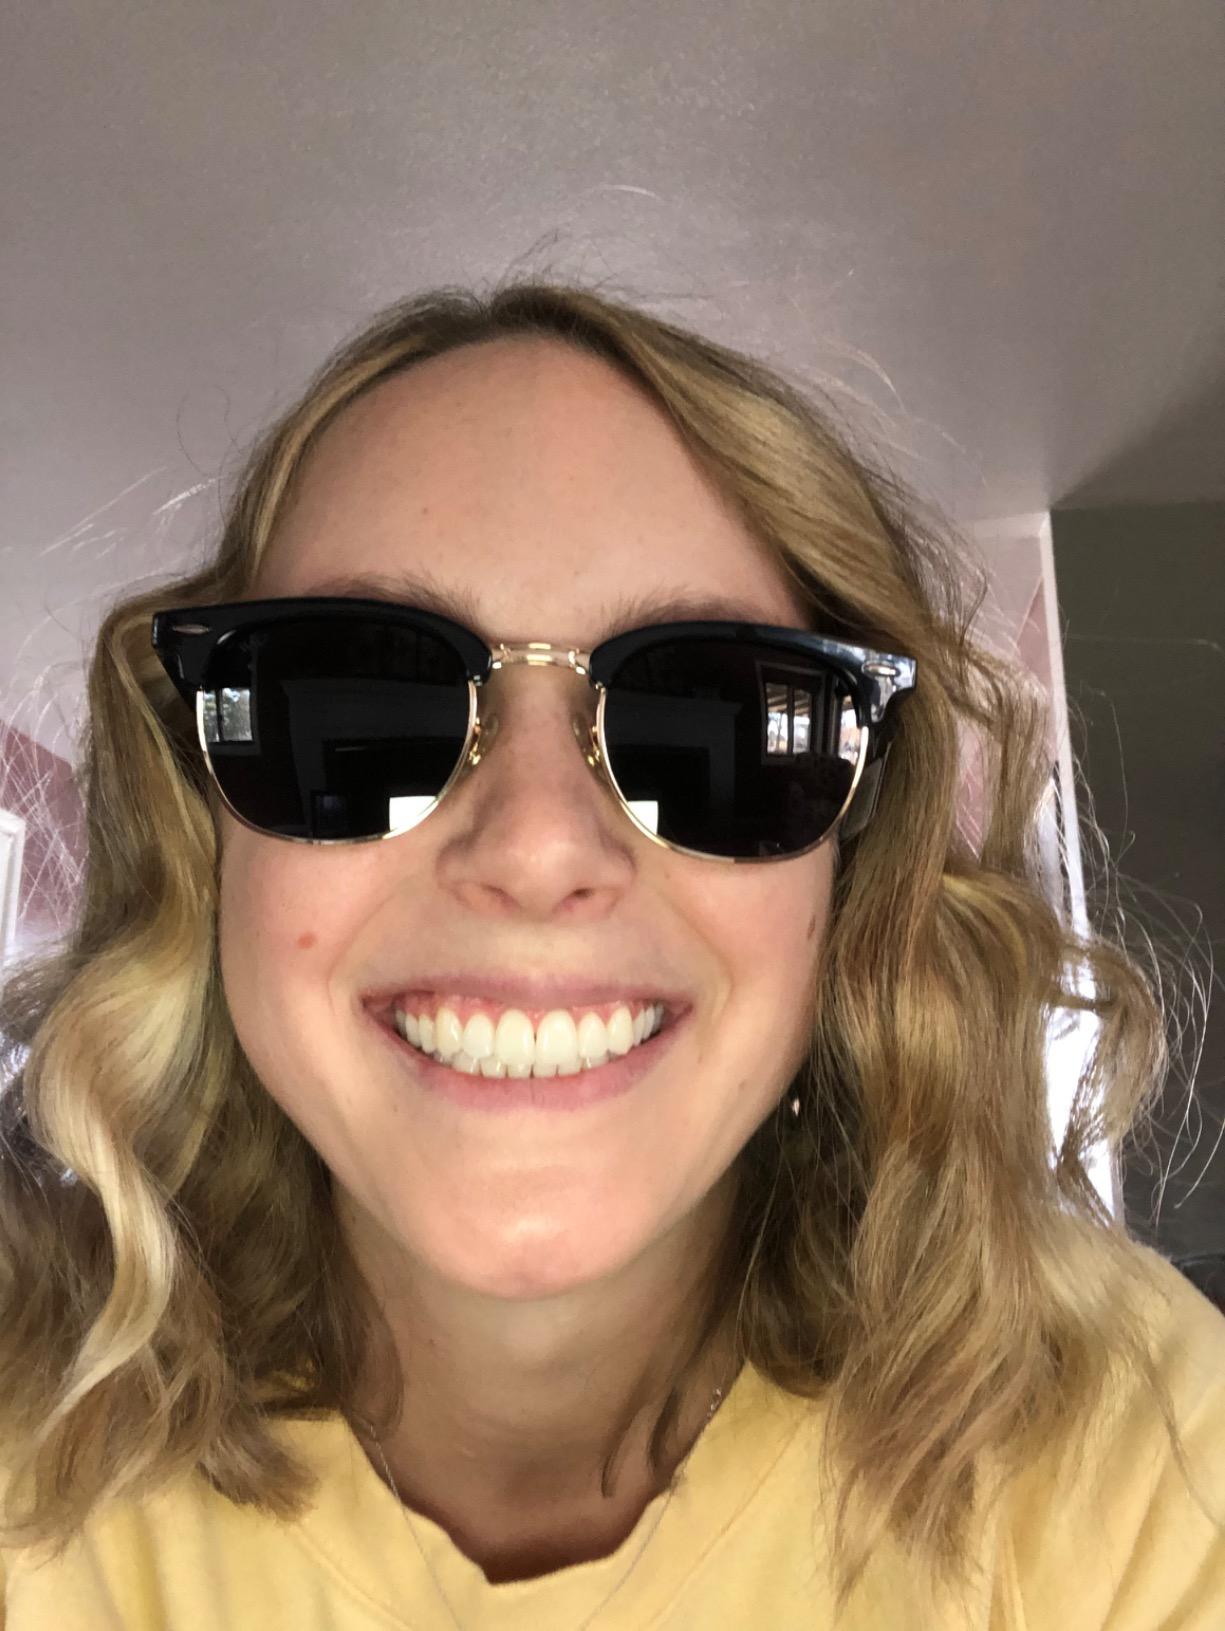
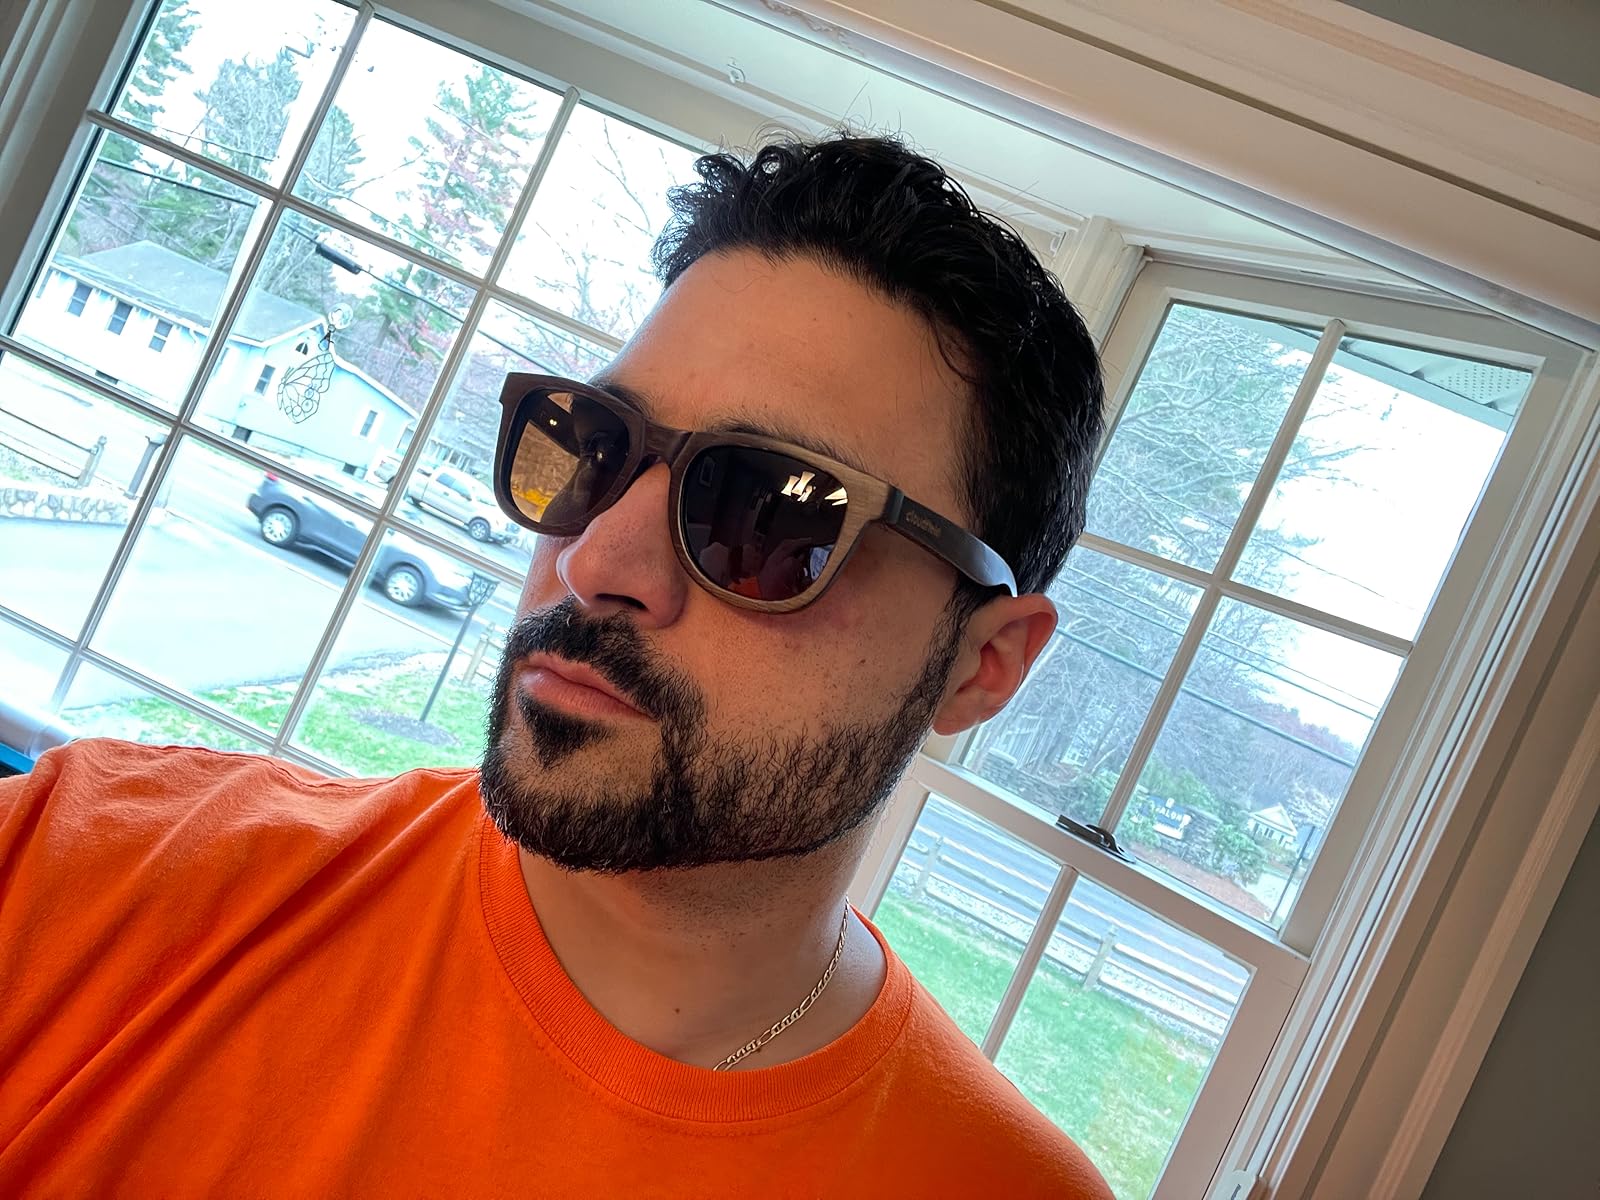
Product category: accessories_sunglasses
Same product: no